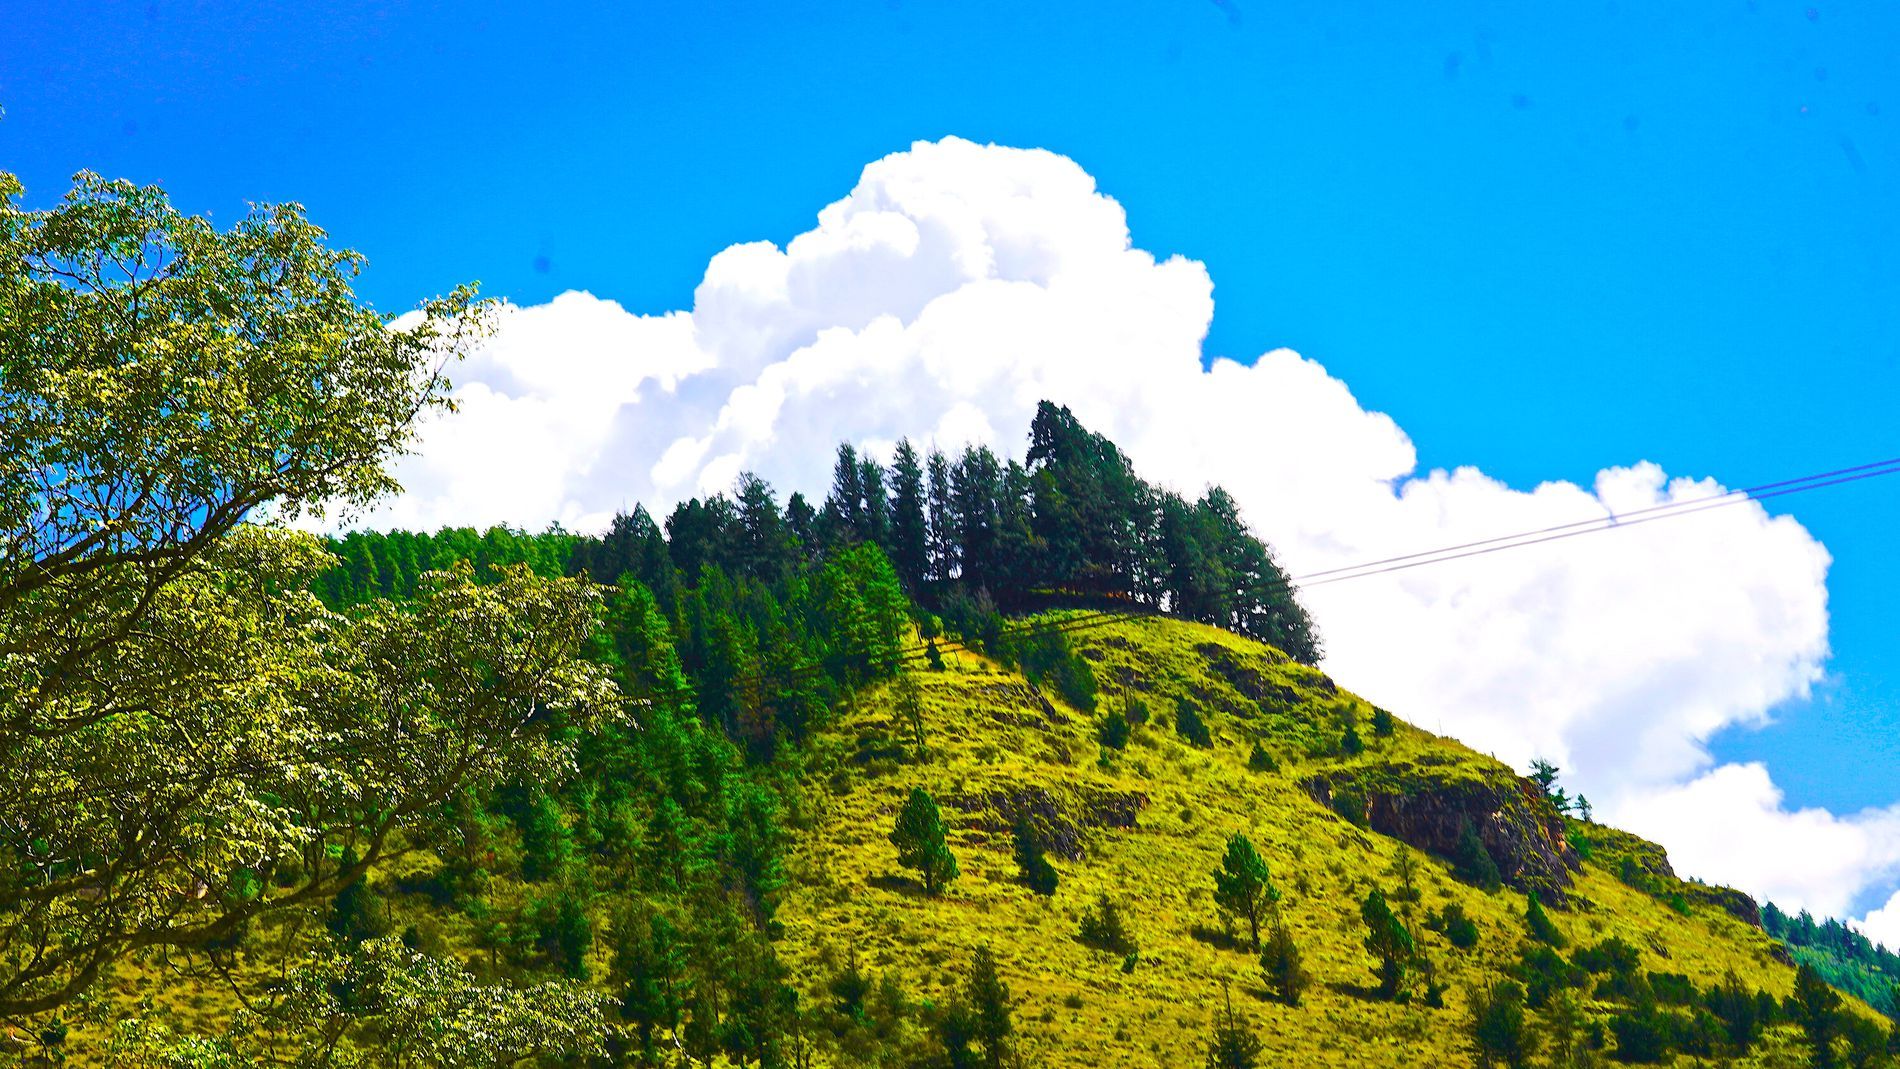
Greenery under the sky
The image shows a green hill covered with dense, spreading trees. In the background, a clear blue sky with large white cloud stretches. There is an electrical wire that interrupts the image.
Long shot, The image shows a green hill under a blue sky. The scene is characterized by bright, natural lighting, making the colors vibrant and glowing. The green of the grass and trees contrasts with the blue sky and white clouds. The overall atmosphere is calm and refreshing, reflecting a sense of relaxation and pure nature.
Labels: Plant, Tree, Nature, Outdoors, Sky, Cloud, Scenery, Vegetation, Slope, Fir, Landscape, Cumulus, Weather, Land, Woodland, Countryside, Conifer, Hill, Azure Sky, Mountain, Mountain Range, Grass, Green, Summer, Wilderness, Rainforest, Field, Grassland, Peak, Jungle, Pine, Grove, Panoramic, Wire
Camera: SONY ILCE-7M3
Lens: Sony FE 24-105mm F4.0 OSS, Sony E PZ 18-105mm F4 G OSS or Sony FE 70-200mm F4 G OSS or Sony FE PZ 28-135mm F4 G OSS
Aperture: F10
Exposure: 1/320 sec
ISO: 100
Focal length: 73.0 mm